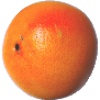
Label: Grapefruit Pink 1